Khalid Manzoor Butt

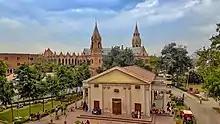
GCU Old Building of Languages

Butt was born in Lahore and received schooling from Govt. Central Model School in the 1970s. He graduated from Government College University Lahore in the 1980s and then did his master's degree in political science in 1987 with distinction (silver medal) from University of the Punjab. Butt was awarded Roll of Honour in co-curricular & College Color in sports. He earned his MPhil in 2003, and Ph.D. in 2010 from Government College University Lahore.